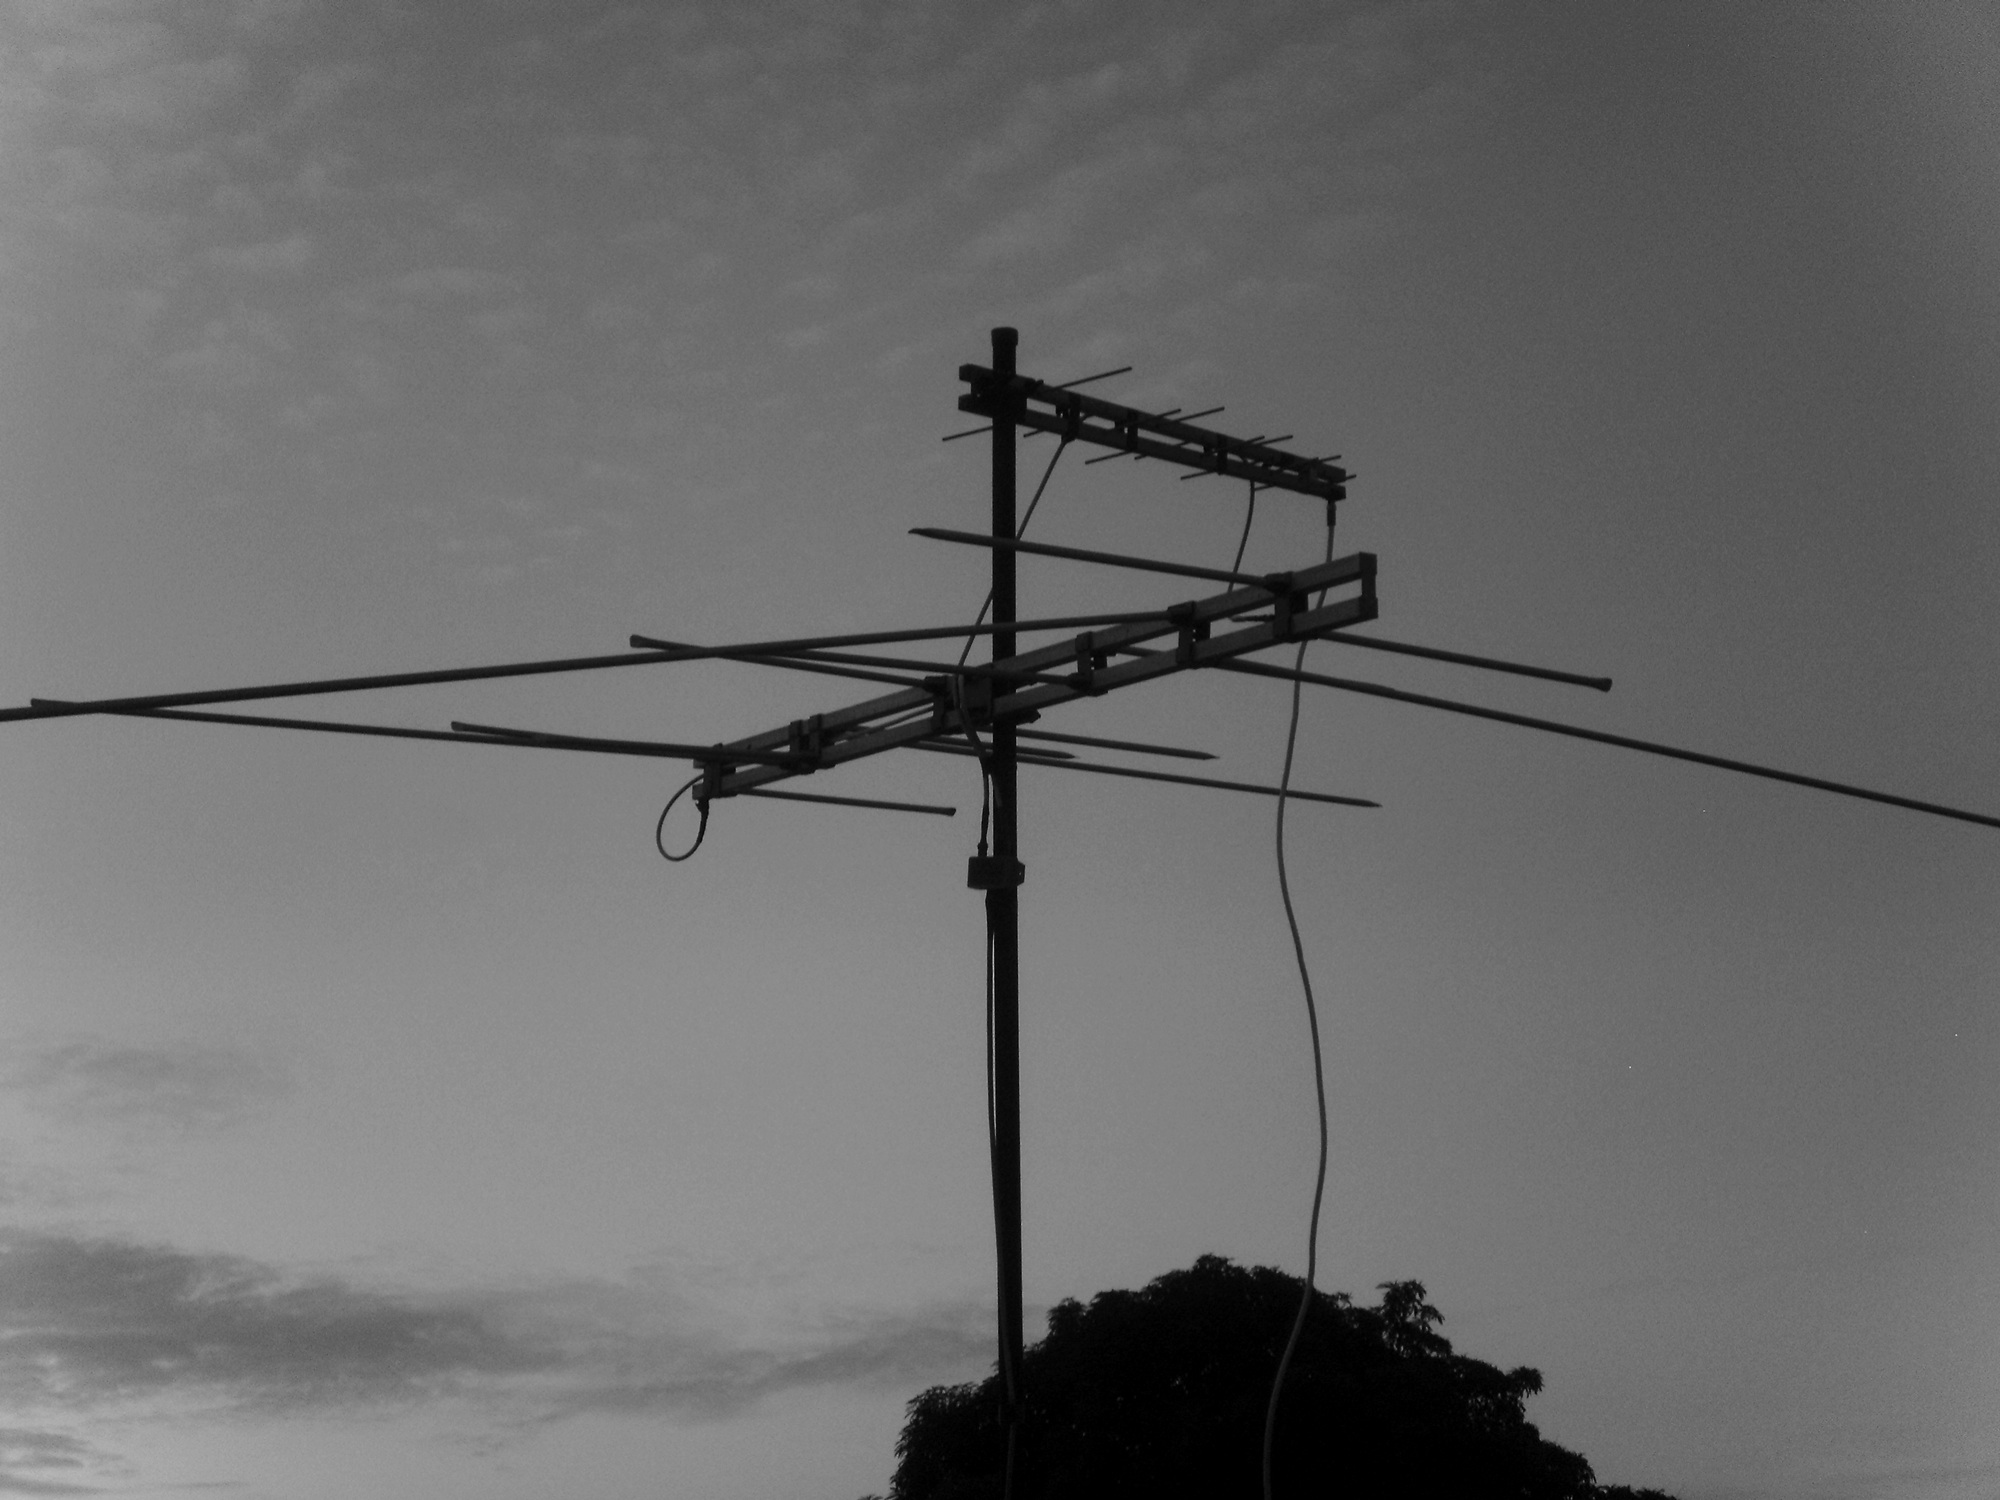
black and white, technology, wind, antenna, line, mast, street light, electricity, monochrome, lighting, energy, light fixture, shape, transmission tower, monochrome photography, television antenna, electronic device, electrical supply, electronics accessory, overhead power line